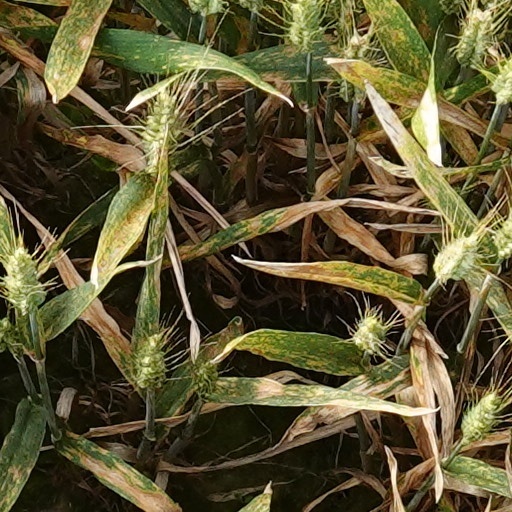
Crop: wheat